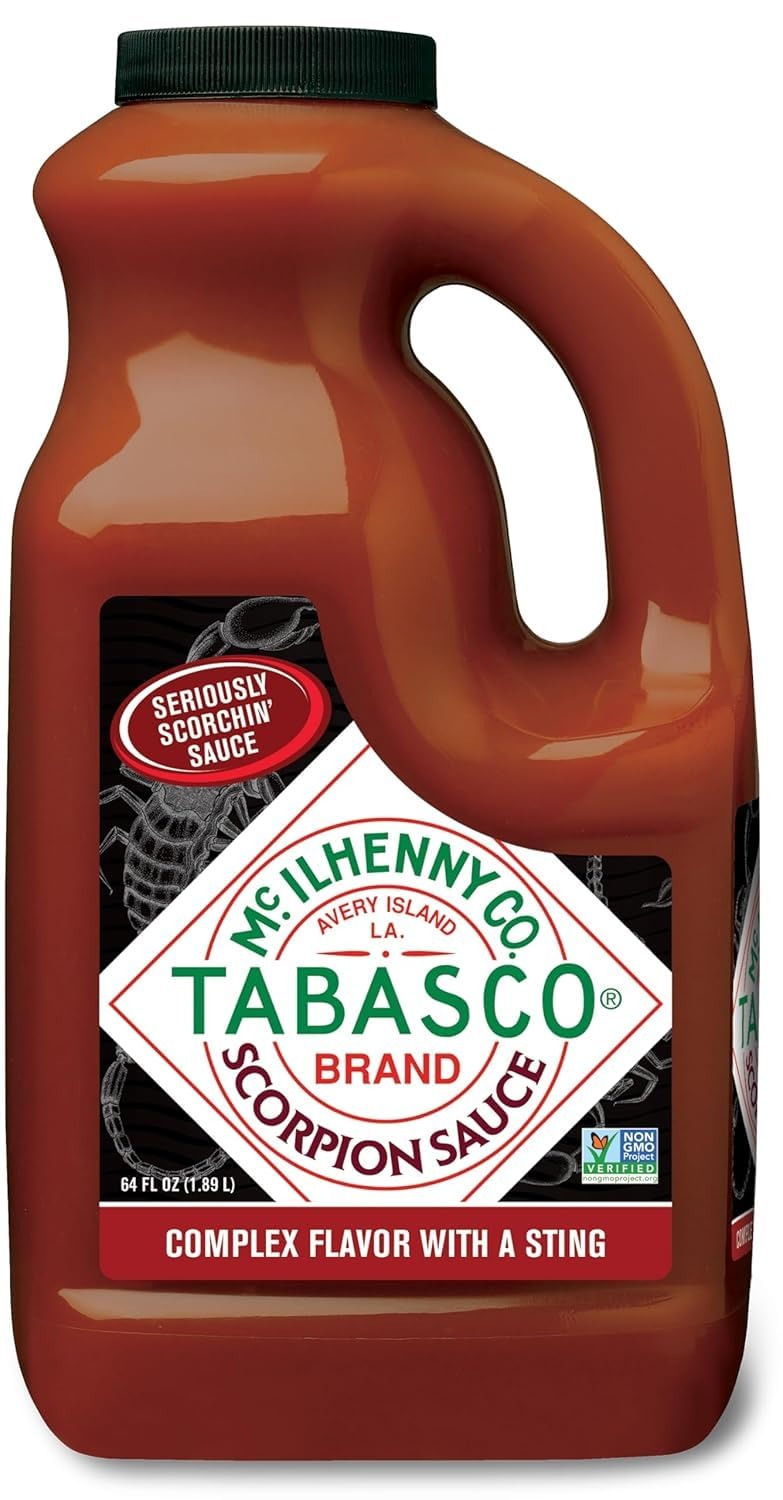
Item Name: TABASCO Brand Scorpion Sauce, Fiery & Intense Hot Sauce, Bulk Plastic Jug, Bold & Hot, Scorpion Pepper, Guava & Pineapple Blend, Perfect for Large Recipes, Great on Tacos & More, 64 Fl Oz (Pack of 1)
Bullet Point 1: SCORPION SAUCE: This is our hottest sauce yet! Made with one of the world’s most intense peppers -the Scorpion - This fiery sauce packs a potent punch and features a mix of blazing-hot scorpion peppers, guava, and pineapple blended with a splash of TABASCO Original Red sauce.
Bullet Point 2: FIERY & INTENSE: TABASCO Brand Scorpion Sauce is culled from the flames of flavor. While typical red peppers used to make Original Red sauce fall between 2,500 to 5,000 Scoville Units, one scorpion pepper can pack a potent punch of roughly 2 million. Nearly 20 times hotter than our Original Red.
Bullet Point 3: LIGHT THINGS UP: With 9 flavor varieties, our sauces can help elevate the flavor of just about any meal. Our scorpion sauce has an untamed heat that's not for the faint of heart. Flavor responsibly.
Bullet Point 4: Flavor is hot with a Scoville rating of 23000-33000 SHU
Bullet Point 5: Non-GMO Project Verified, gluten free, Kosher, Halal, preservative free, Vegan and allergen free
Value: 64.0
Unit: Fl Oz

Price: 57.92